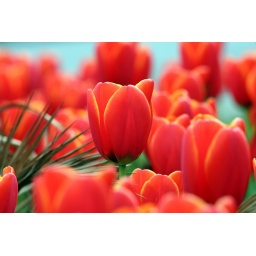
A flower bed outside Dun Laoghaire DART station has these beautiful tulips in bloom.